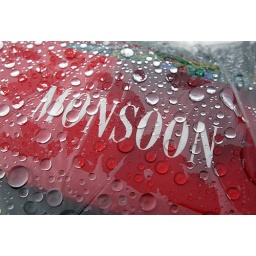
Image of a plastic cover over a book after a rather heavy shower of rain.